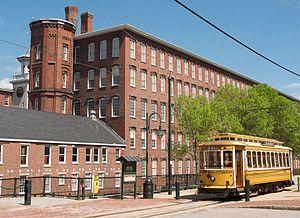
La diaspora québécoise désigne l'ensemble des Québécois établis hors du Québec. Plus largement, elle réfère à tous les individus dont les ancêtres se sont exilés. La plus grande partie de cette diaspora s'est formée avec le départ par vagues d'environ 900 000 Canadiens français en direction des États-Unis, notamment de la Nouvelle-Angleterre, entre le milieu du XIXᵉ siècle et la Grande Dépression des années 1930. Ce mouvement d'émigration fut qualifié à l'époque de « Grande saignée » ou de « Grande hémorragie ».